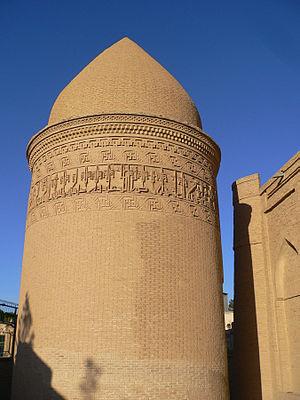
Damghan ou Dâmghân est une ville du nord de l'Iran de la province du Semnan, qui se trouve être la préfecture du Damghan. Elle comptait 62 807 habitants en 2012.